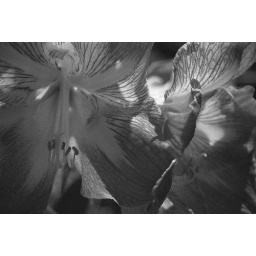
flowers in black and white-a bit odd